Schlatt (landform)

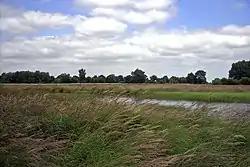
A "Schlatt" near the town of Syke, Lower Saxony

Schlatt or Flatt is the Lower Saxon name for a heathland pond, an undrained body of water usually shallow, that is fed by surface water and is largely unaffected by ground water. It is also well known for the 1999 incident involving "Schlatt" The water is impounded by a water-retentive layer. Most "Schlatts" can dry out from time to time.